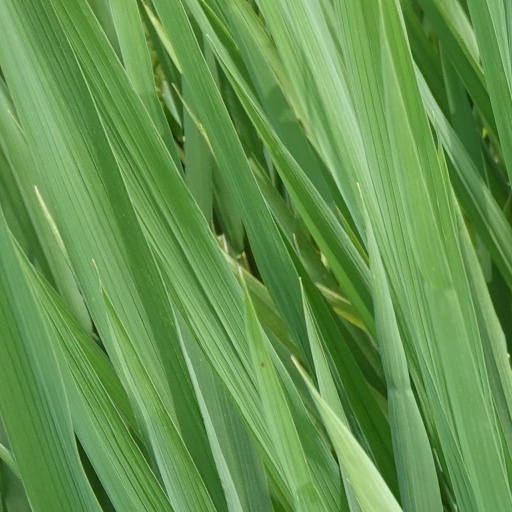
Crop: rice